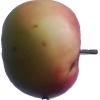
Label: Apple 11